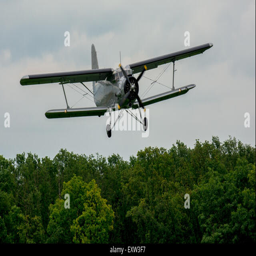
old vintage biplane approaching an airfield over some trees , preparing for the landing